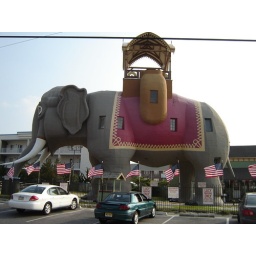
Lucy the Elephant - A building in the shape of an elephant